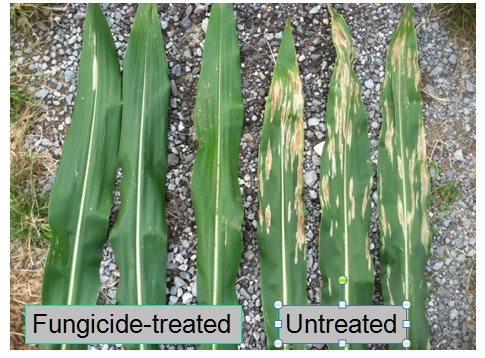
Labels: Corn leaf blight, Corn leaf blight, Corn leaf blight